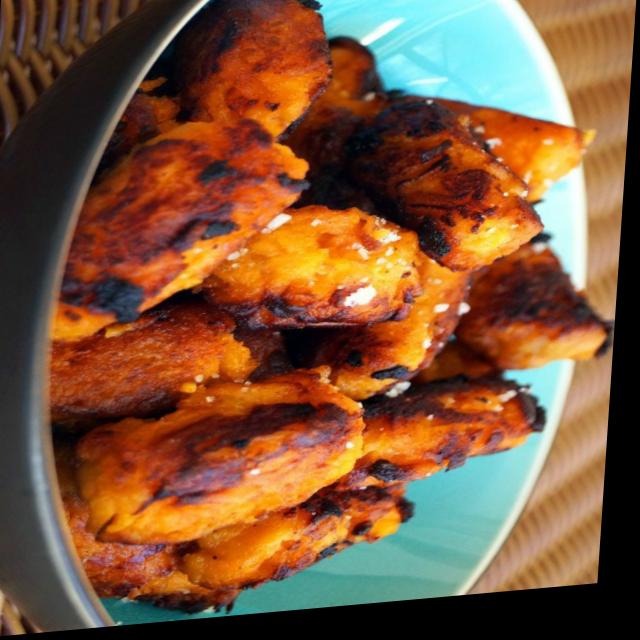
Dish: aloo_masala